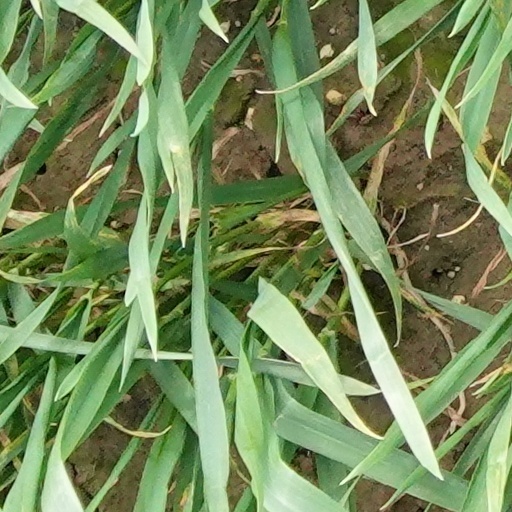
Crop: wheat